Departure of the Folkestone Steamer

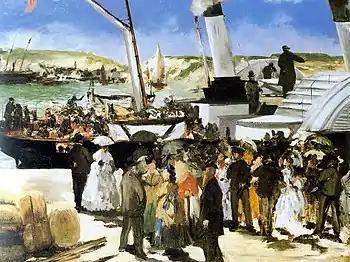
"Departure of the Folkestone Steamer" (1869) by Édouard Manet

Departure of the Folkestone Steamer or The Folkestone Boat, Boulogne (French - "Le Départ du vapeur de Folkestone") is an 1869 oil-on-canvas painting by Édouard Manet, produced during one of his regular summer stays at Boulogne-sur-Mer. It shows a dawn scene with the steamship which regularly sailed between Boulogne and Folkestone – Manet and his family had embarked on it the previous year en route to London and the woman in white on the far left of the work is Suzanne Manet, accompanied by their son Léon. It is now in the Philadelphia Museum of Art.